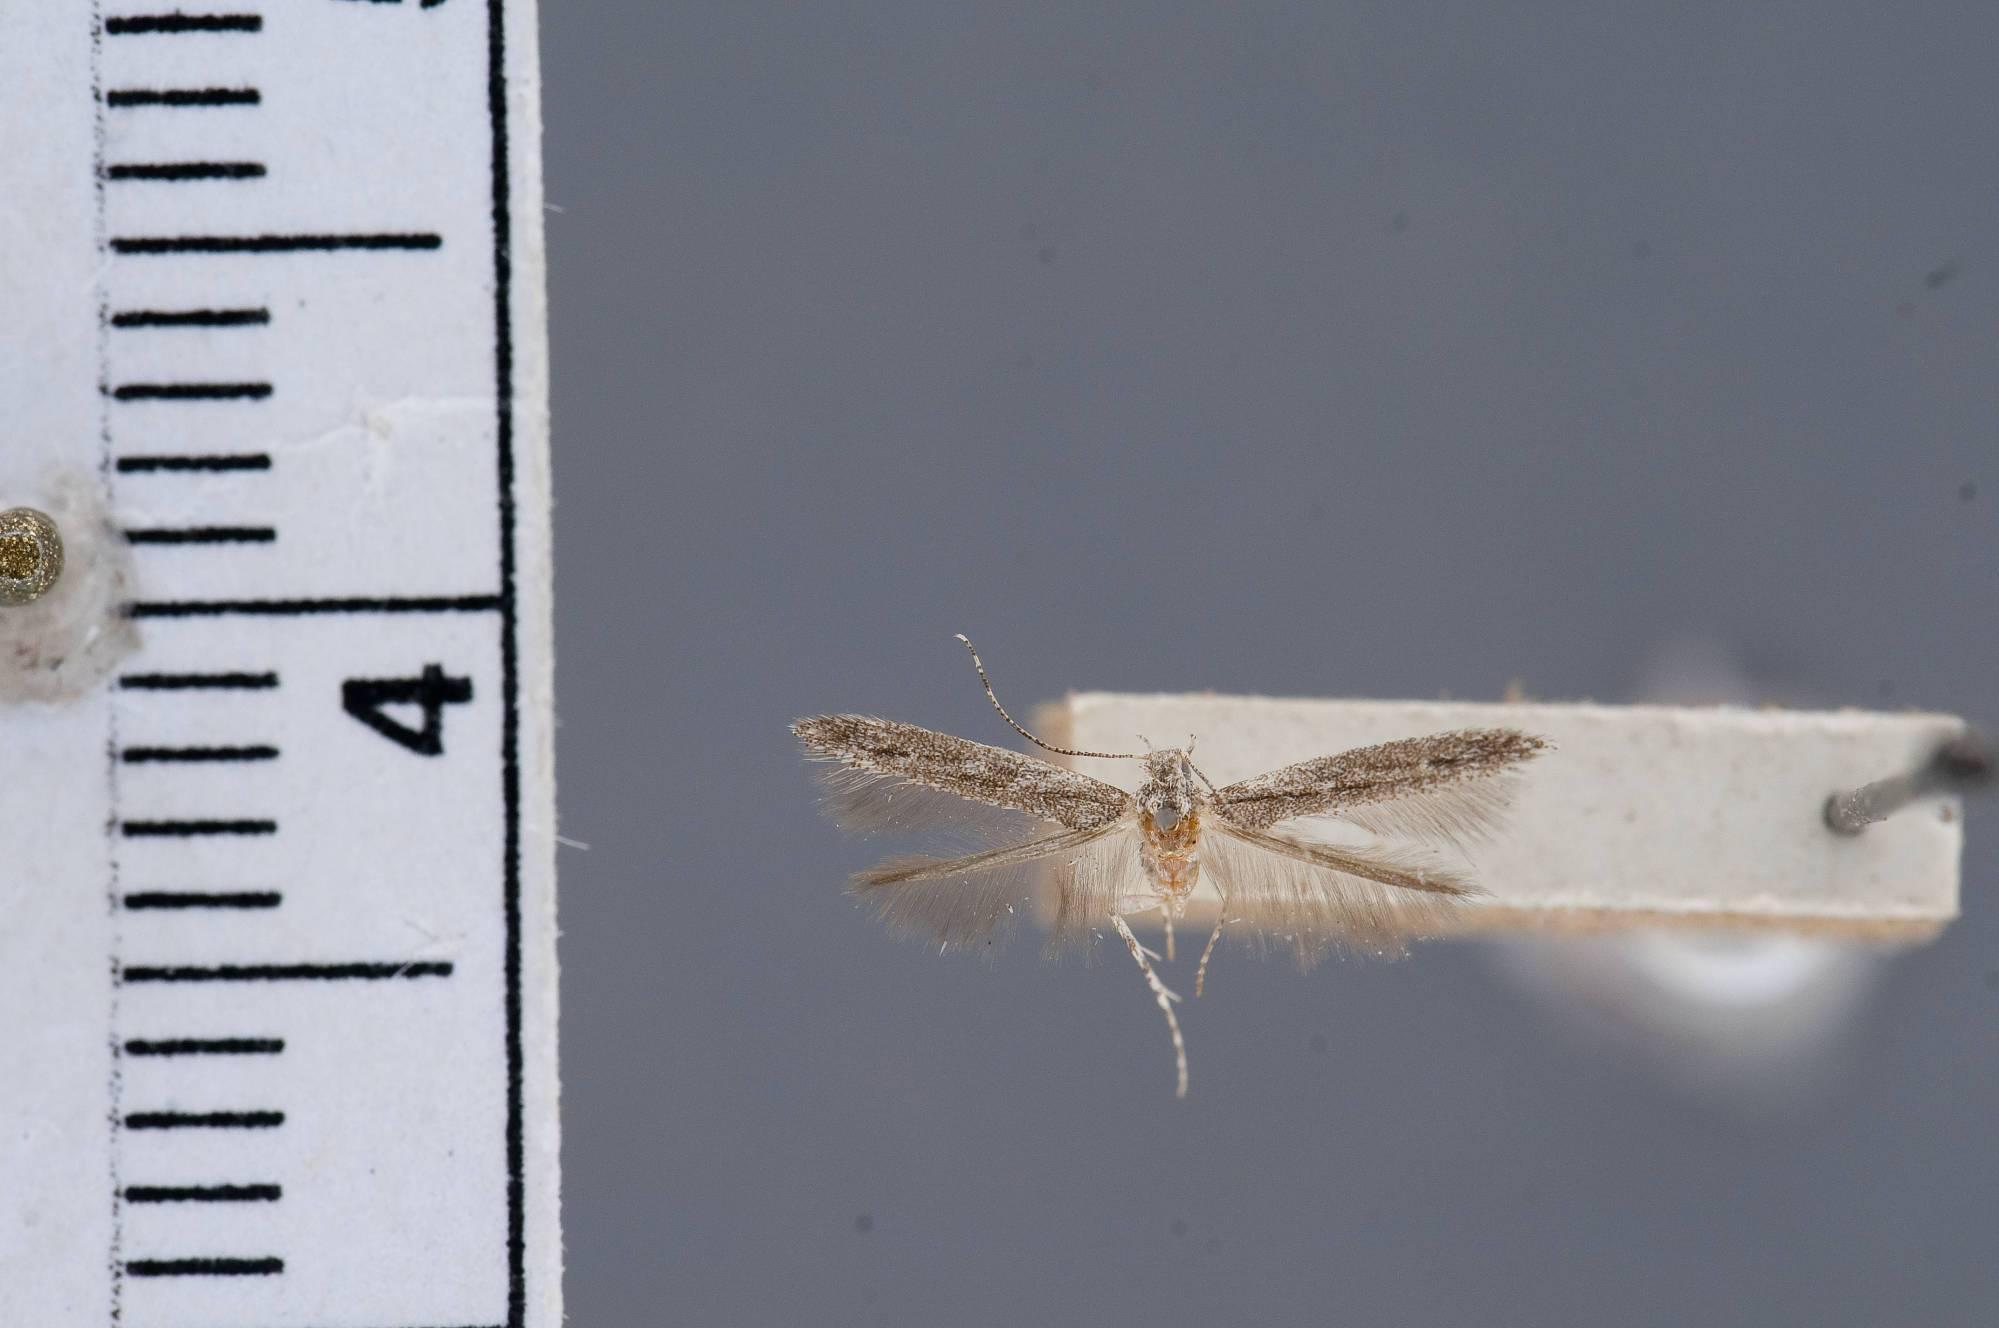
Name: Batrachedra illusor
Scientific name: Batrachedra illusor Hodges, 1967
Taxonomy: Animalia, Arthropoda, Insecta, Lepidoptera, Glossata, Batrachedridae, Batrachedrinae
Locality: [Not Stated], Putnam, Illinois, United States
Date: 26 Jun 1964